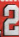
Number: 2